Question: Please indicate a possible affordance area of bicycle that can be used for sitting
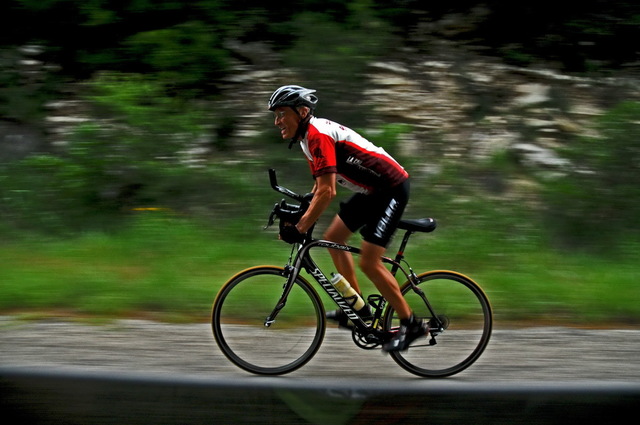
Answer: [393.5, 207.5, 438.5, 234.5]